2013 Israeli municipal elections

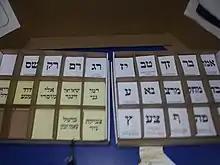
Municipal election ballot papers in Ramat Gan

Municipal elections were held in Israel on 22 October 2013. Turnout was low, with only 43% of those eligible voting, compared to 51% in 2008.